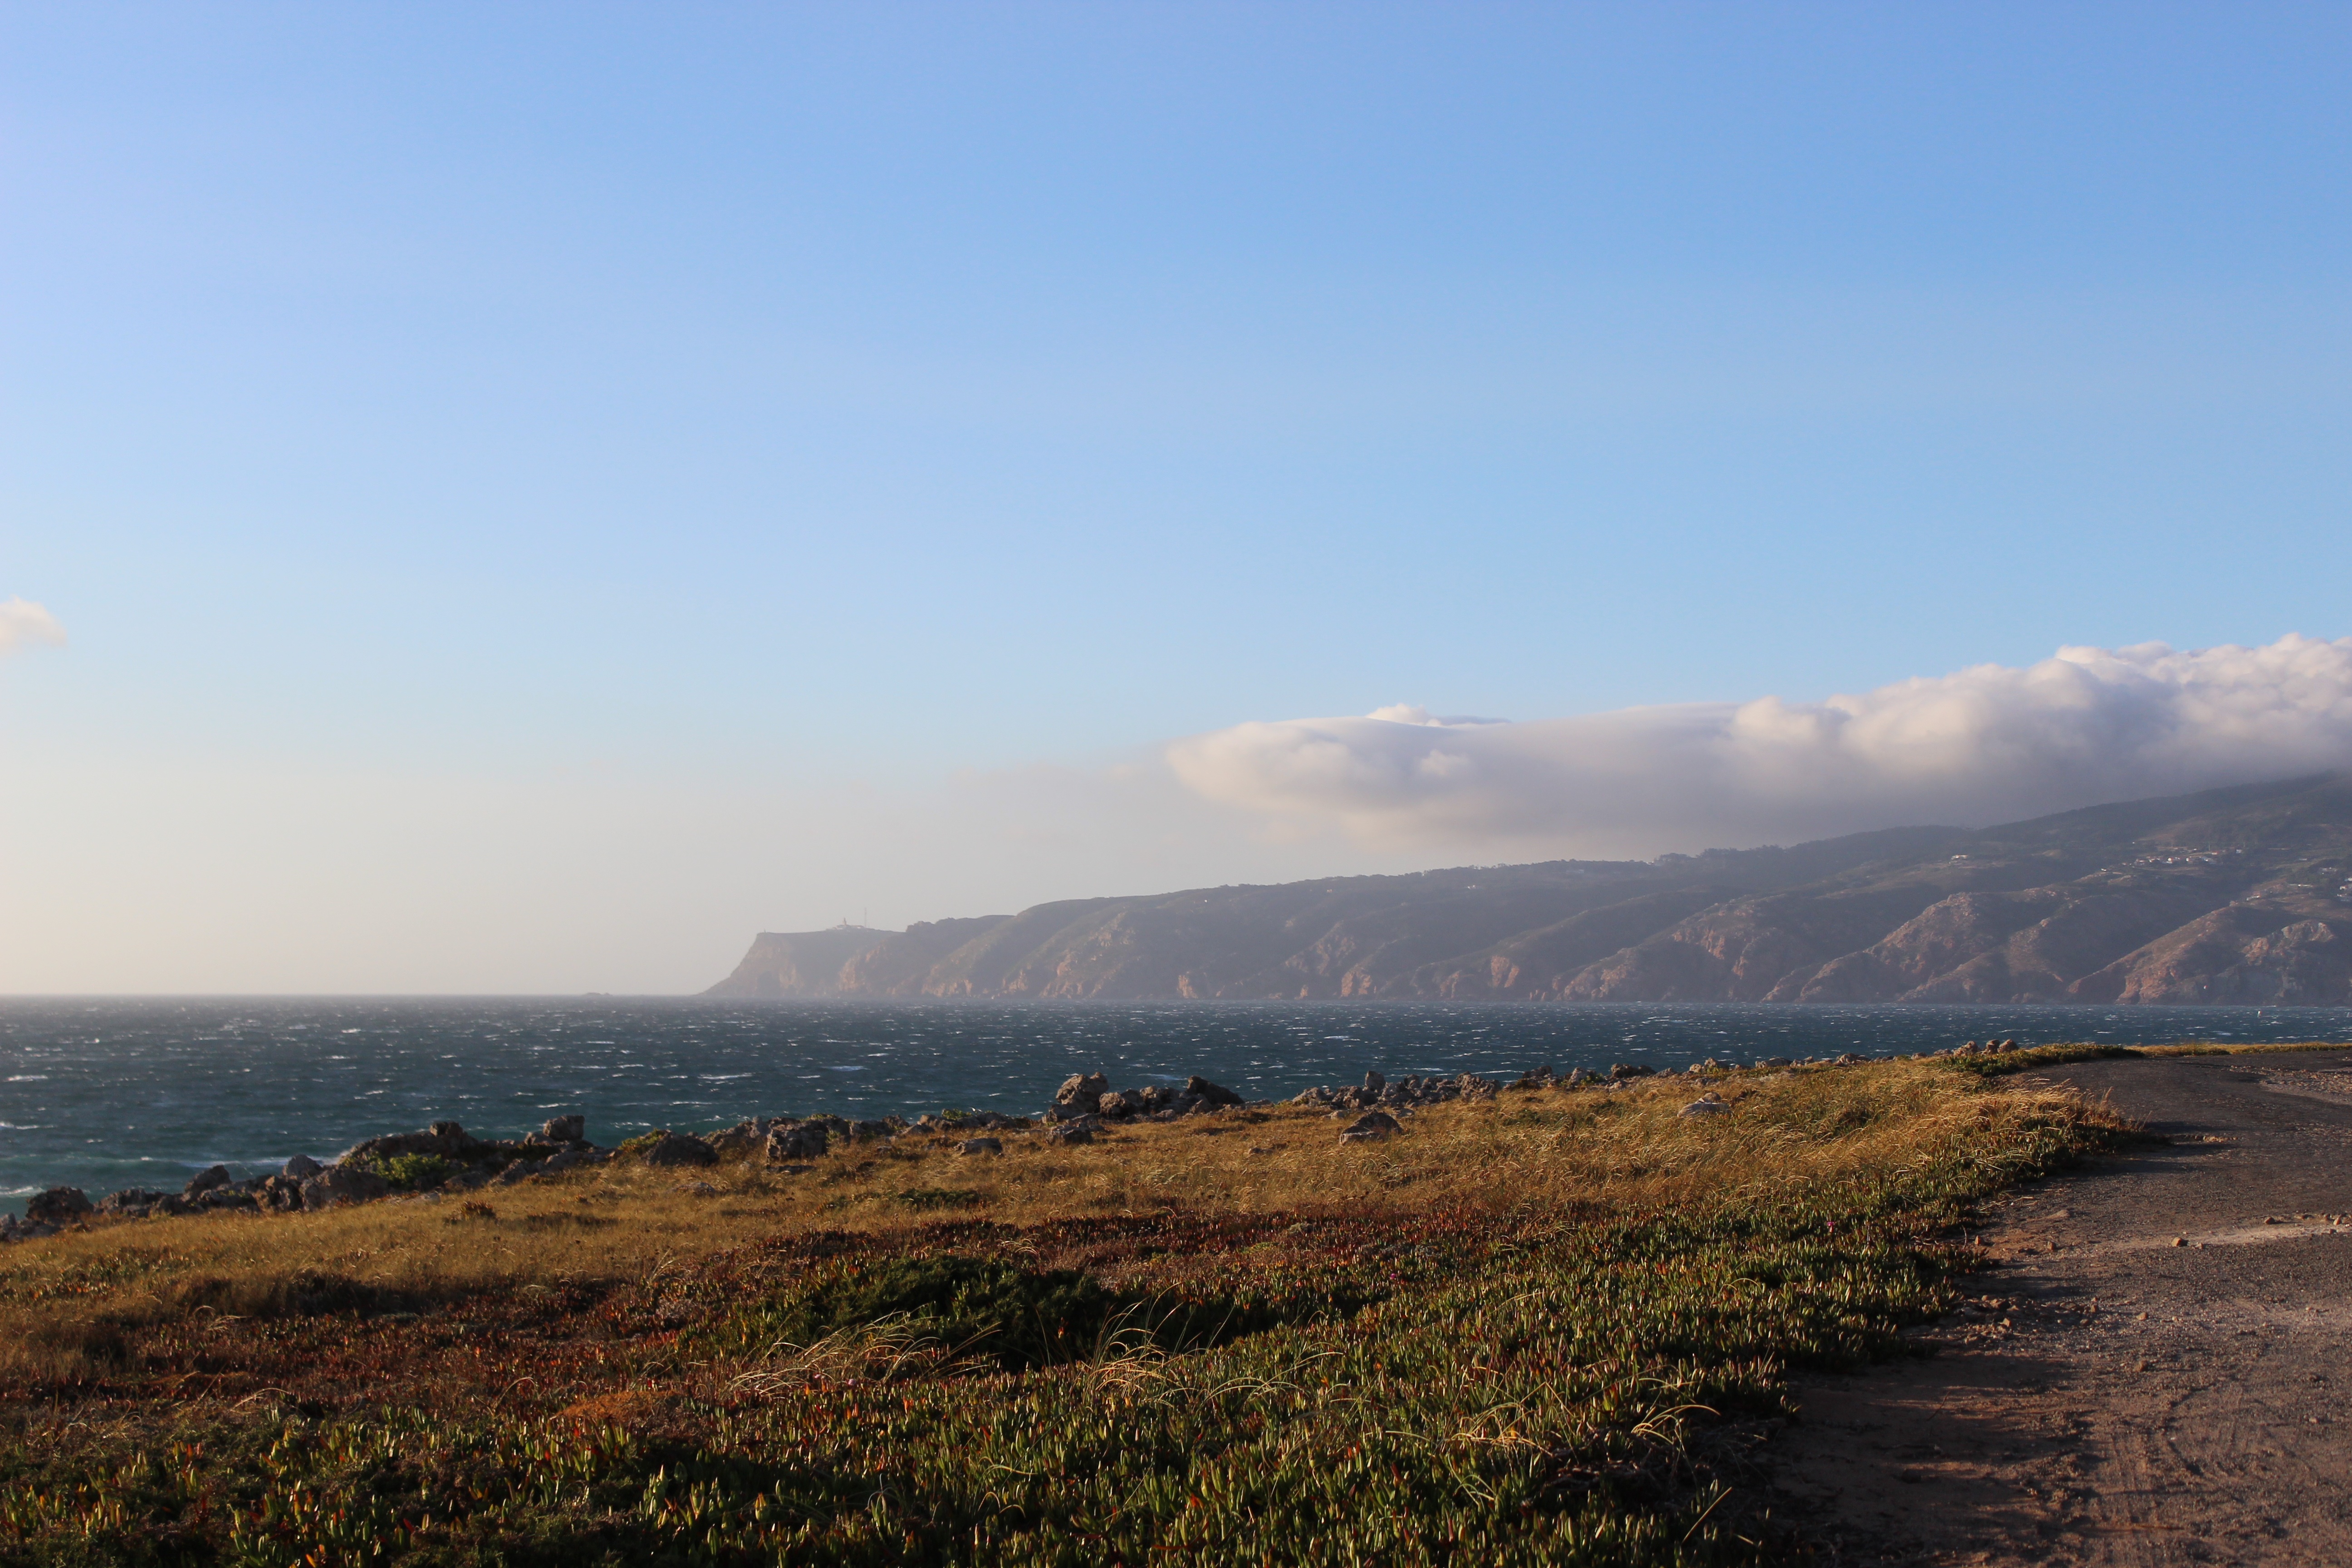
beach, landscape, sea, coast, ocean, horizon, mountain, cloud, sky, morning, hill, shore, dawn, cliff, dusk, bay, terrain, body of water, loch, cape, landform, geographical feature, atmospheric phenomenon